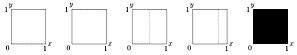
En théorie des jeux, la meilleure réponse est la stratégie où l'ensemble de stratégies qui produisent le résultat immédiat le plus favorable au joueur considéré, étant données les stratégies des autres joueurs. Le concept de meilleure réponse est au centre de la notion d'équilibre de Nash qui repose sur la sélection par chaque joueur et à chaque période de sa meilleure réponse.